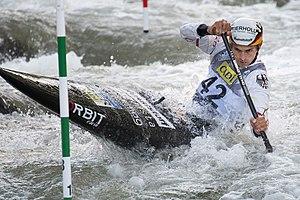
Florian Breuer durant le championnat du monde 2019 de canoë de slalom à La Seu d'Urgell, Espagne.